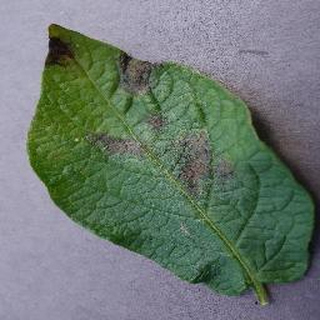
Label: potato_late_blight